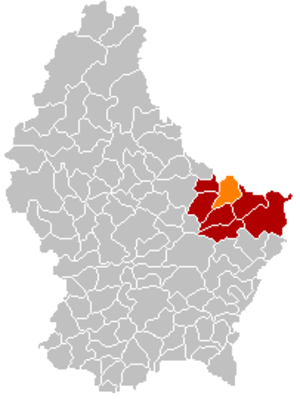
Berdorf
Berdorfs placering i Luxembourg
Berdorf er en kommune og et byområde i Luxembourg. Kommunen, som har et areal på 21,93 km², ligger i kantonen Echternach i distriktet Grevenmacher. I 2005 havde kommunen 1.432 indbyggere.